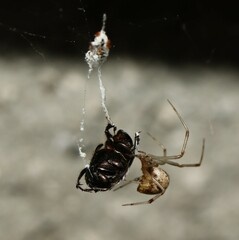
Species: Parasteatoda_tepidariorum